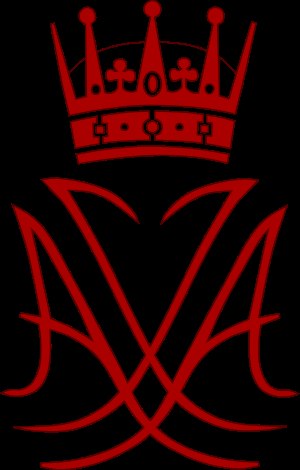
Prinsesse Ingrid Alexandra af Norge / Titler, prædikater og æresbevisninger
Royal monogram
H.K.H. Prinsesse Ingrid Alexandra af Norge er en norsk prinsesse, der er den ældste datter af kronprins Haakon Magnus og kronprinsesse Mette-Marit af Norge.